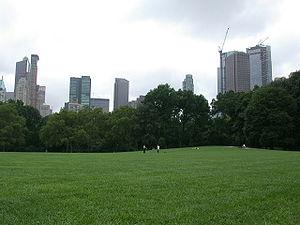
La Great Lawn ou Great Lawn and Turtle Pond est l'un des espaces de Central Park, au nord de Manhattan, à New York. La Great Lawn occupe la majeure partie de l'espace rectangulaire autrefois recouvert par le Lower Reservoir, d'une surface de 14 hectares. Ce réservoir, dont la construction datait de 1842, faisait partie des plans originels du parc imaginés par Frederick Law Olmsted et Calvert Vaux, étant antérieur à la construction de Central Park. Il occupait un espace compris entre la 79ᵉ rue et la 86ᵉ rue, et le Belvedere Castle le dominait au coin sud-ouest. Mais la construction du Croton-Catskill Reservoir, pour faire face aux besoins en eau de la ville rendirent le Lower Reservoir inutile.